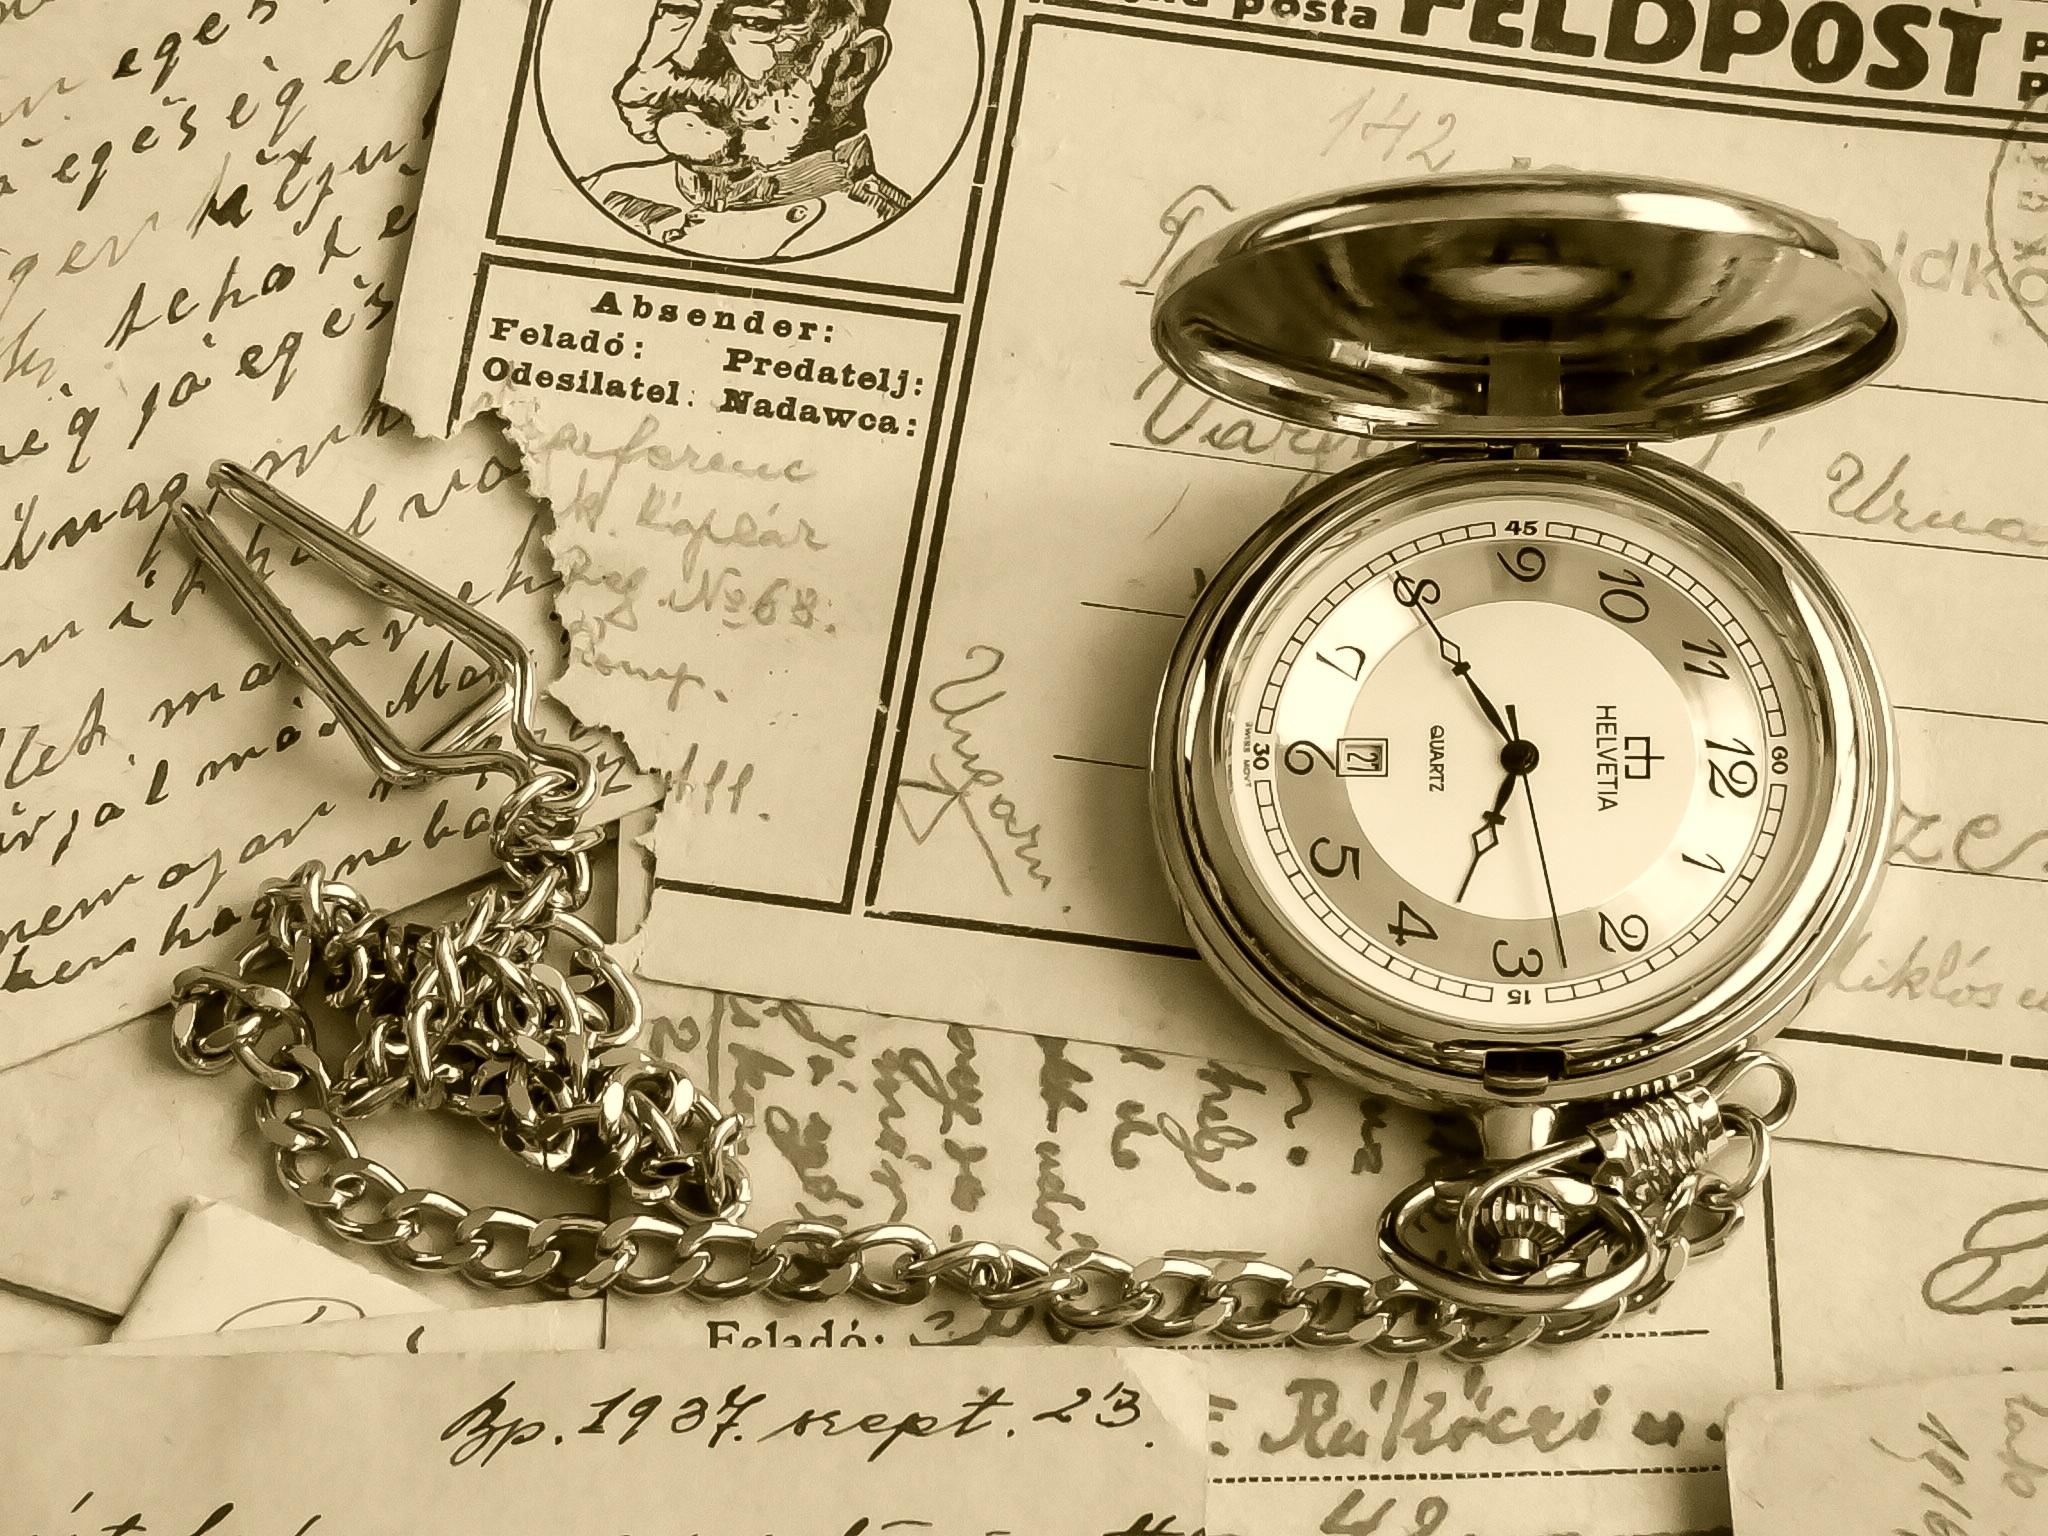
writing, watch, hand, antique, time, old, analog, letter, money, paper, pocket watch, dial, font, indicator, sketch, drawing, silver, currency, postcard, mood, hour s, locket, picture postcard